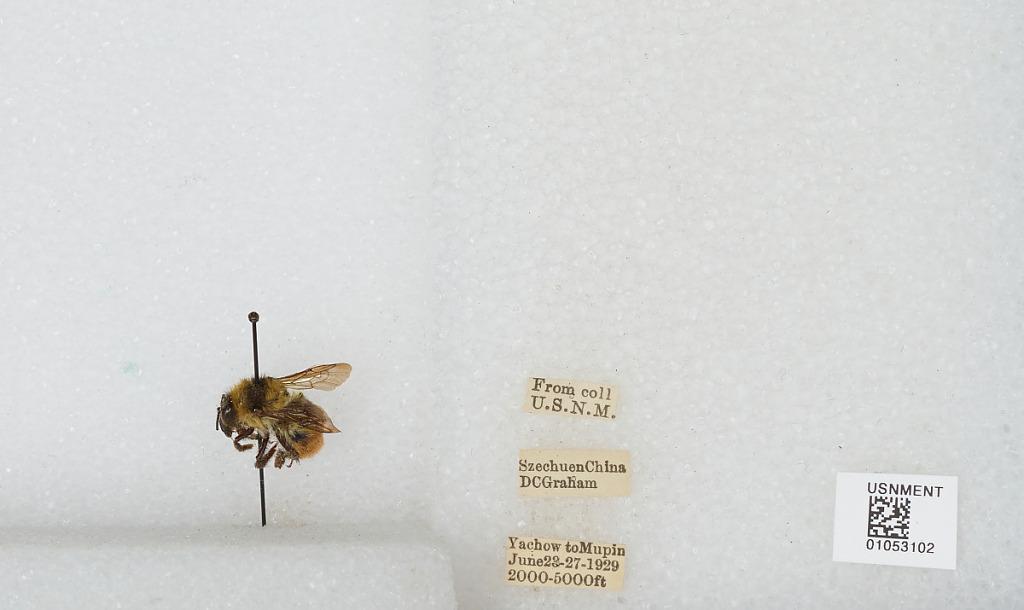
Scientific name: Bombus sp.
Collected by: D. Graham
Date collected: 1929-6-23
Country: China
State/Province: Sichuan
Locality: Yucheng to Muping